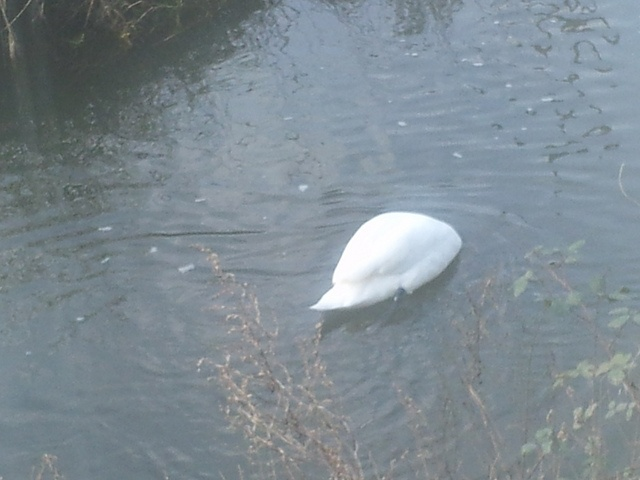
The mysterious white object is floating in the water.
A white swan with its head under the water.
Swan with head in water of river searching for food.
A chunk of snow is floating in a stream.
A white bird with it's head inside the pond.